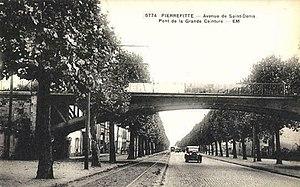
Pierrefitte.Avenue de Saint-Denis.Pont de la Grande Ceinture
L'avenue Lénine est un des axes importants de Pierrefitte-sur-Seine. Elle suit le tracé de la route départementale 301.